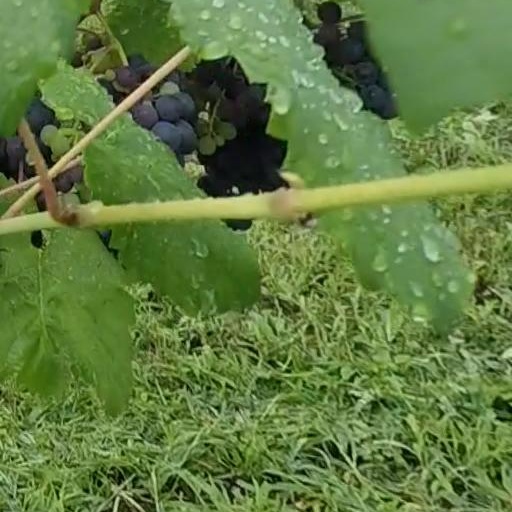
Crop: grape